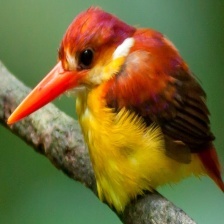
Species: RUFOUS KINGFISHER
Scientific name: CHLOROCERYLE INDA